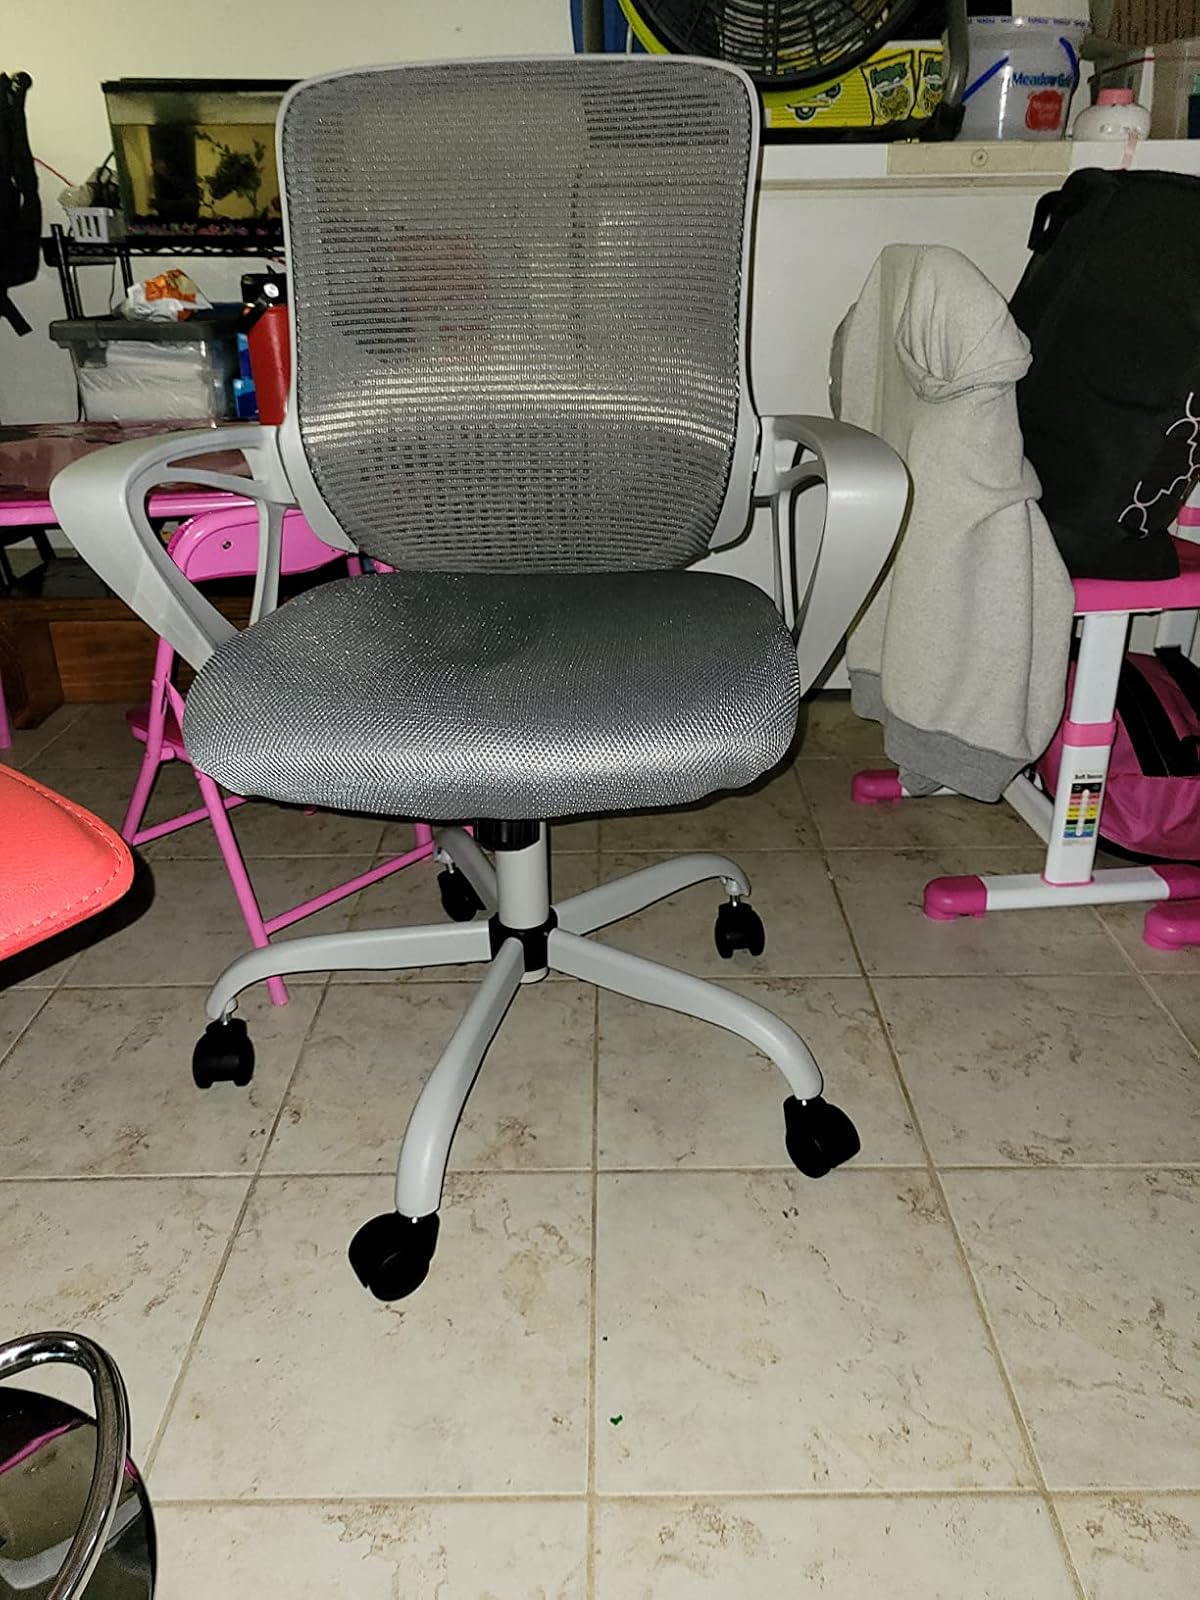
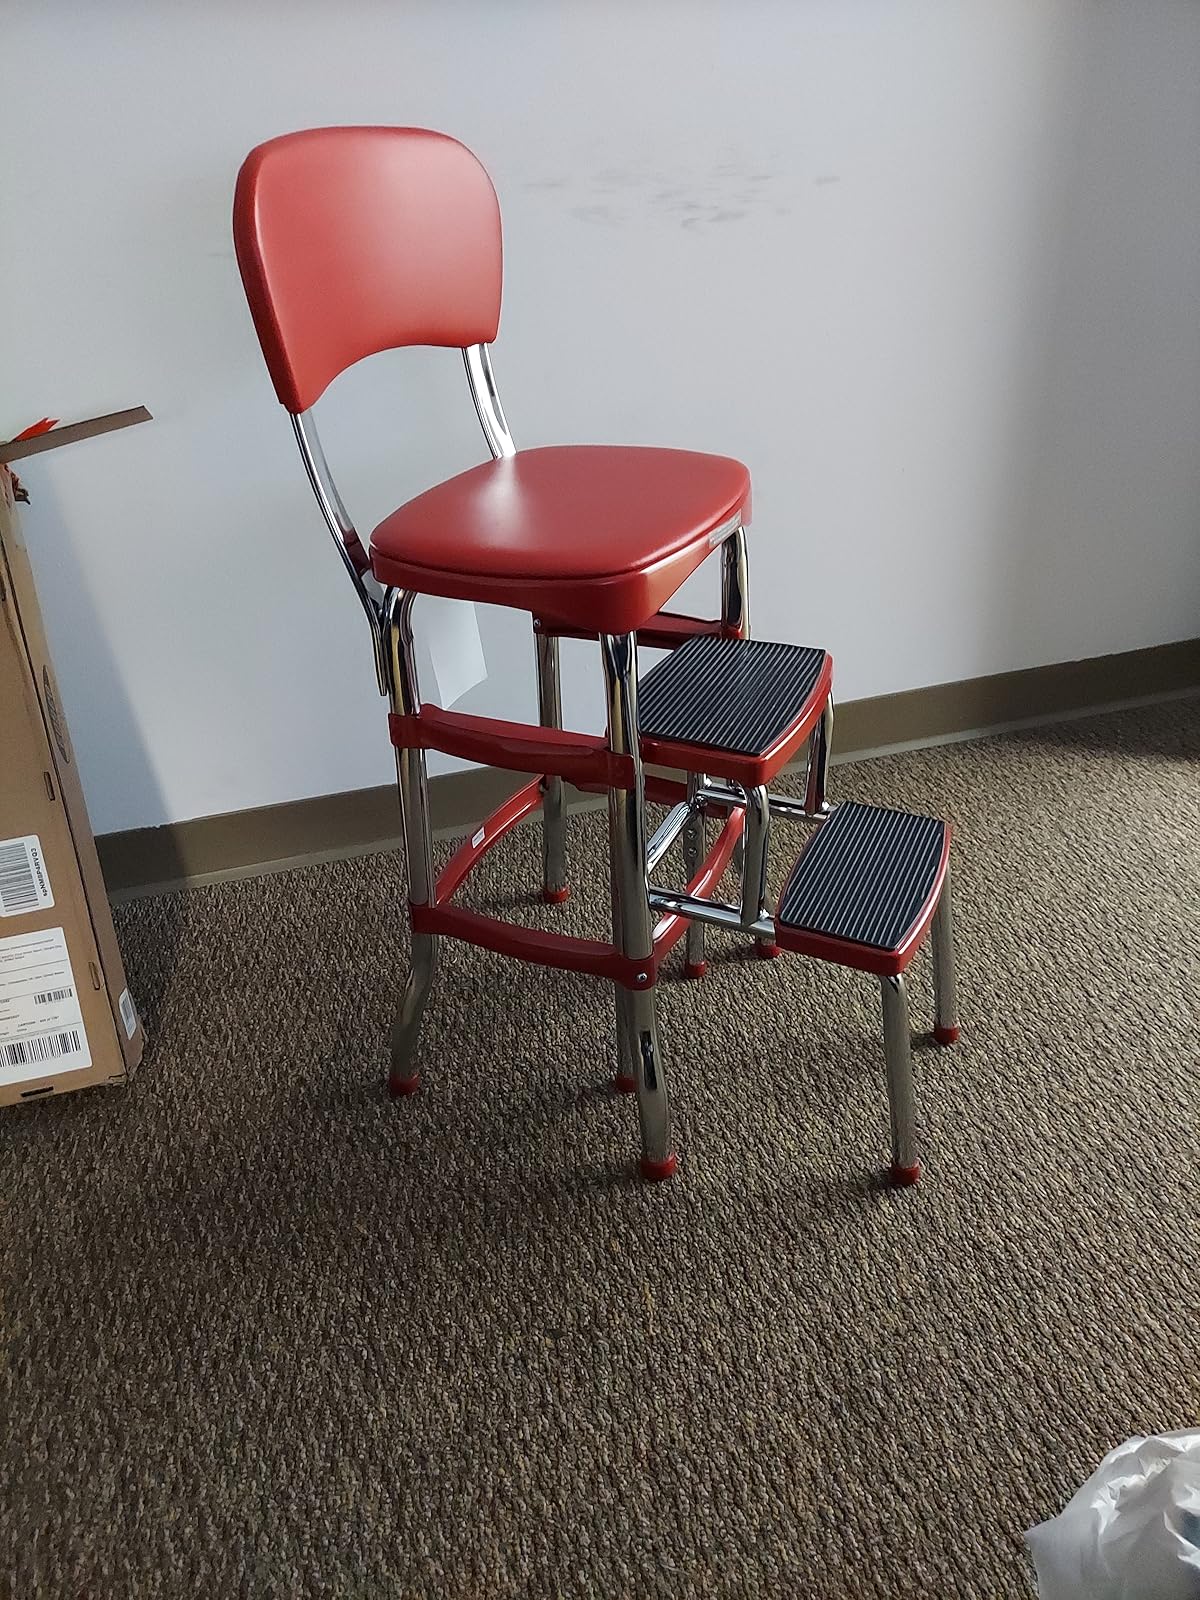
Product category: items_chair
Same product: no